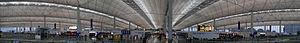
Aéroport international de Hong Kong, Hong Kong RAS, République populaire de Chine.
L'aéroport international de Hong Kong est l'aéroport de la ville de Hong Kong, à une trentaine de kilomètres du centre-ville.